President Elect (video game)

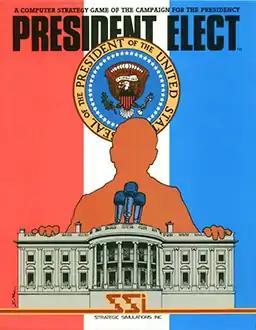

President Elect is a turn-based, political simulation game released by Strategic Simulations for the Apple II in 1981.A Commodore 64 port followed in 1984. The sequel, "", was published in 1987.